Computer case

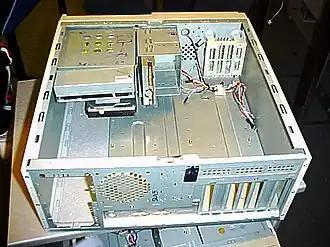
An empty computer case

Currently, the most popular form factor for desktop computers is ATX, although microATX and small form factors have also become very popular for a variety of uses. In the high-end segment, the unofficial and loosely defined XL-ATX specification appeared around 2009. It extends the length of the mainboard to accommodate four graphics cards with dual-slot coolers. Some XL-ATX mainboards increase the mainboard's width as well, to allow more space for the CPU, Memory PWM, and in some cases, a second CPU socket. While the market share of these exotic high-end mainboards is very low, almost all high-end cases and many mainstream cases support XL-ATX (10 expansion slots). As of 2018, no major motherboard manufacturer has made an XL-ATX board for several years. E-ATX is similar to XL-ATX in that it is larger than ATX and is also loosely defined. Unlike XL-ATX, E-ATX motherboards and cases are still in production (as of 2020), and support quad-channel memory across 8 slots of ram, up to 4 PCI-e expansion slots for up to 4 double slot graphics cards and a single CPU such as the AMD Ryzen Threadripper 3990X. Companies like In Win Development, Shuttle Inc. and AOpen originally popularized small cases, for which FlexATX was the most common motherboard size. As of 2010 Mini ITX has widely replaced FlexATX as the most common small form factor mainboard standard. The latest mini ITX mainboards from Asus, Gigabyte, MSI, ASRock, Zotac and Foxconn offer the same feature set as full size mainboards. High-end mini ITX mainboards support standard desktop CPUs, use standard memory DIMM sockets, and mostly feature a full-size PCI-E 16× slot with support for the fastest graphics cards, although some instead use a PCI, or PCIe slot of fewer than 16 lanes. This allows customers to build a fully-fledged high-end computer in a significantly smaller case. Apple Inc. has also produced the Mac Mini computer, which is similar in size to a standard CD-ROM drive, and many manufacturers offer mini-ITX cases of similar size for low-wattage CPUs with integrated graphics.